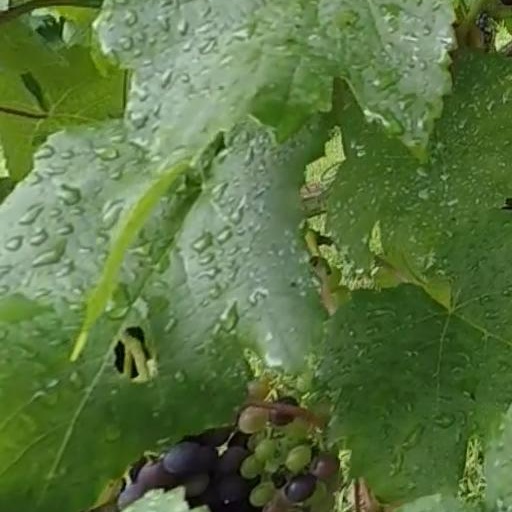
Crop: grape